Anthochlor pigments

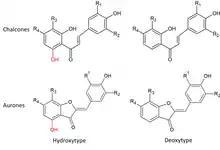
Different anthochlor pigment types.

The formation of anthochlor pigments is based on the biosynthesis pathway common to all flavonoids. The key to the process is the enzyme chalcone synthase (CHS), which catalyzes the formation of a hydroxyl chalcone from three molecules of malonyl-CoA and one molecule cinnamoyl-CoA. Functioning as intermediates of the subsequent biosynthesis of flavonoids, hydroxyl chalcones are not chemically stable and quickly isomerize to flavanones. However, some plants are capable of accumulating hydroxyaurones, formed by the enzyme aurone synthase (AUS).